Carowinds

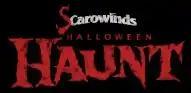

Thrill Zone is an area located near the front of the park. It features two roller coasters and a scrambler ride.